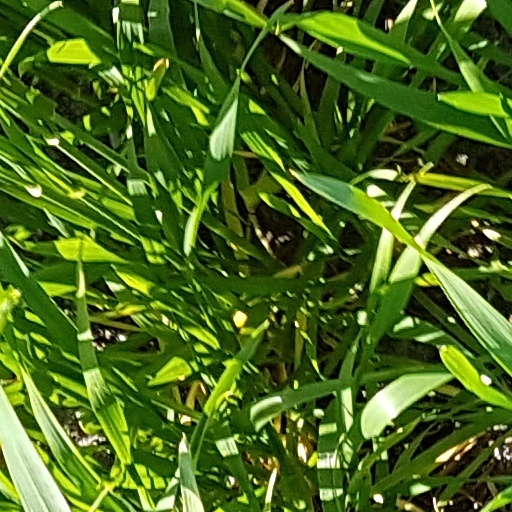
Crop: wheat